Peter Powning

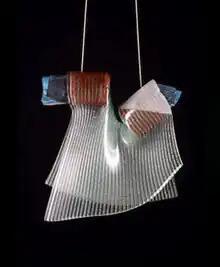
Shrug, 2003

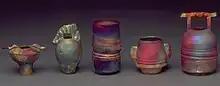
Jewel Pots, 1996

Peter Powning is a Canadian artist and sculptor working in ceramics, metals, and glass. Since 1970, he has explored a wide range of artistic forms while working concurrently as an activist and arts advocate.